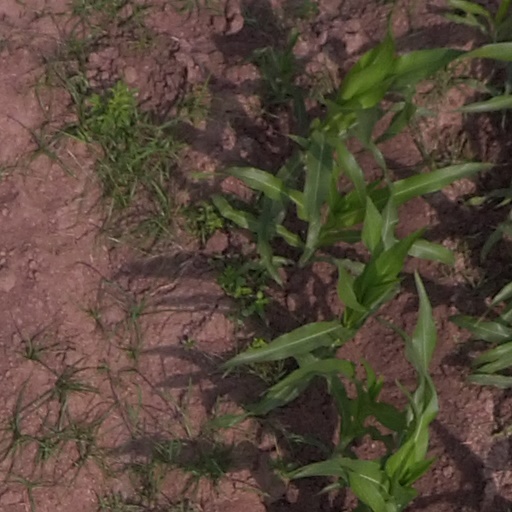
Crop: maize; corn